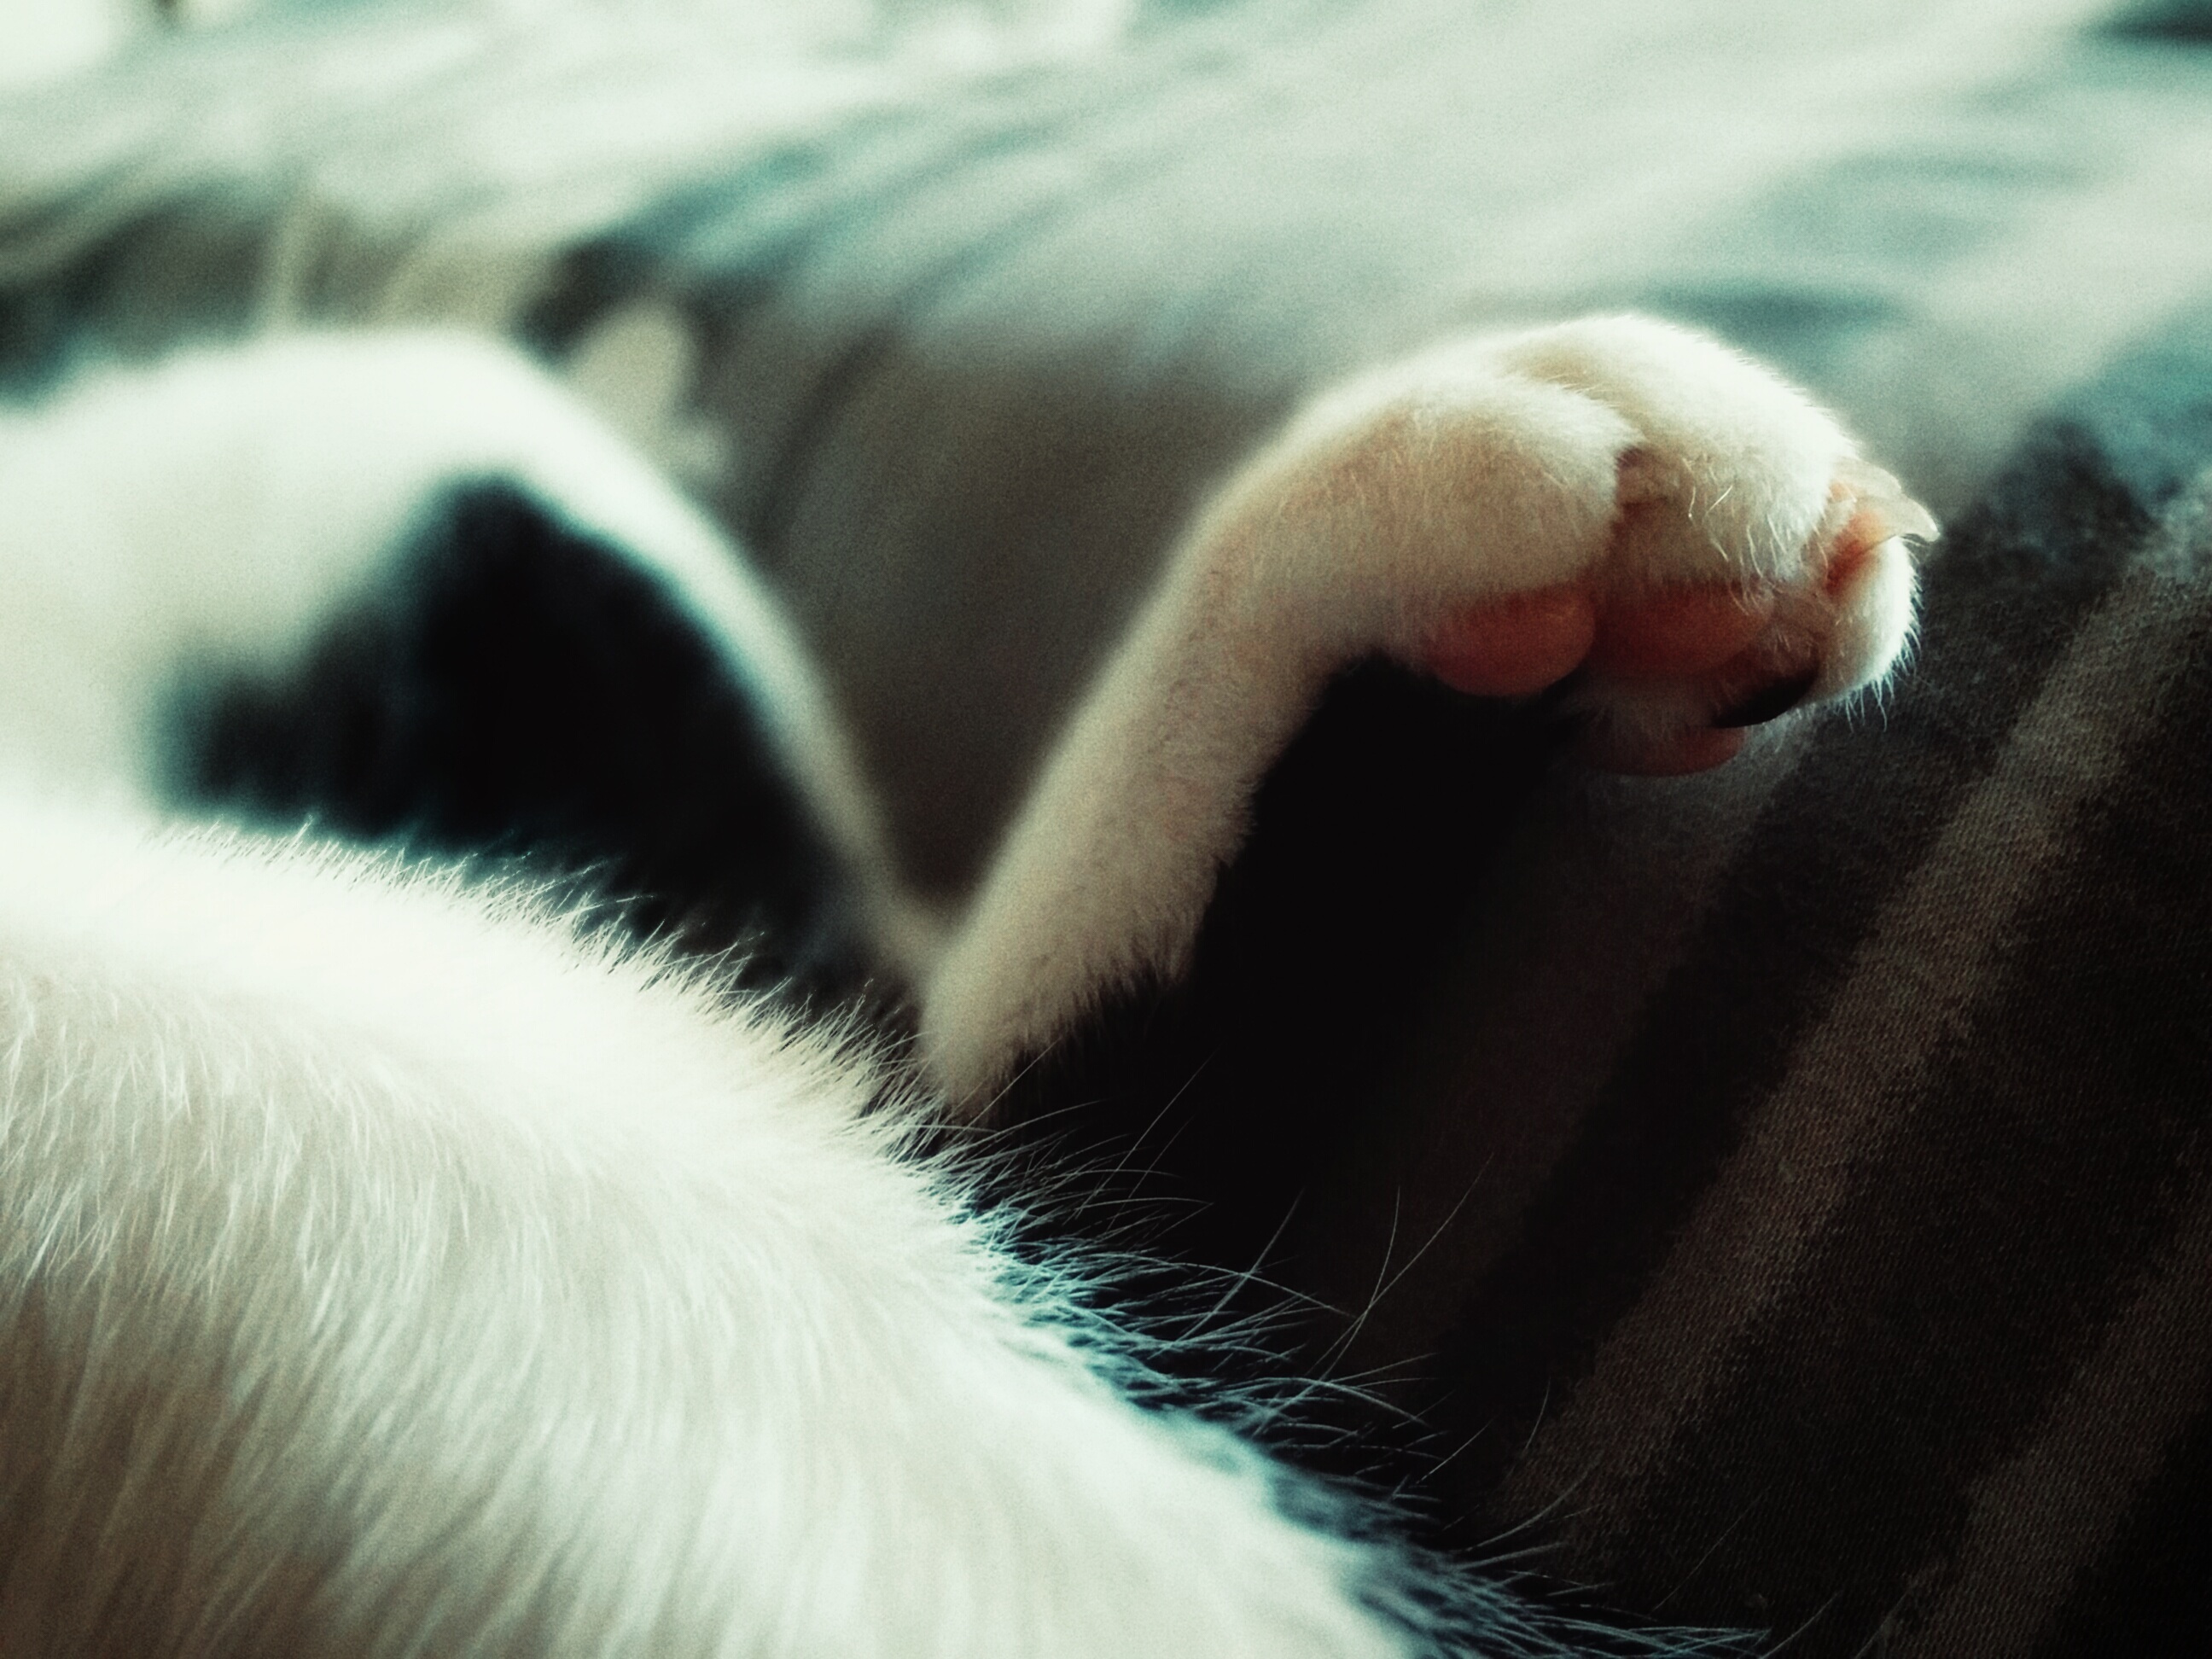
white, fur, cat, mammal, nap, close up, nose, whiskers, sleep, eye, skin, organ, interaction